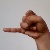
The image shows a hand gesture representing the letter 'J' in Indian Sign Language.